Independence Pass (Colorado)

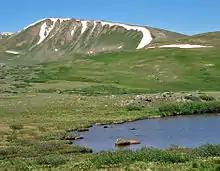
A grassy yet barren landscape with a small pond in the right foreground and distant ridgeline and mountains in the background

Another WPA effort recognized the pass as a scenic attraction. A travel guidebook for automobile touring produced by the Federal Writers' Project gave as one route the trip along Highway 82 from Twin Lakes. It noted the distinctive landscape of the pass: